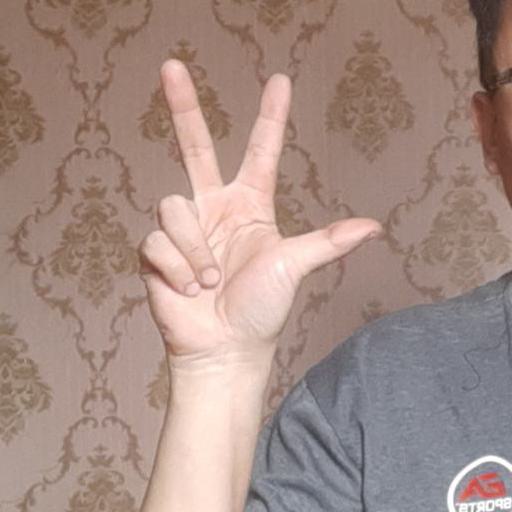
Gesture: three2